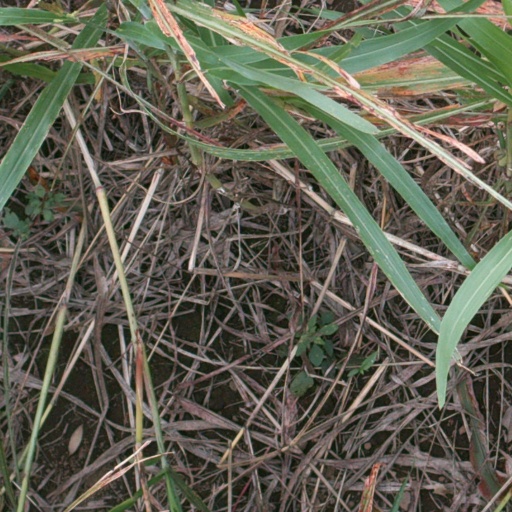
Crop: sorghum